The Crazy Family (1940 film)

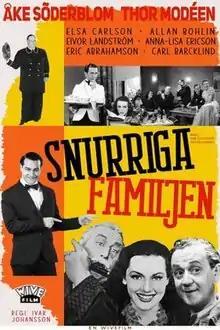

The Crazy Family (Swedish: Snurriga familjen) is a 1940 Swedish comedy film directed by Ivar Johansson and starring Thor Modéen, Elsa Carlsson and Åke Söderblom. It was shot at the Råsunda Studios in Stockholm. The film's sets were designed by the art director Arne Åkermark.